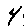
Label: 4